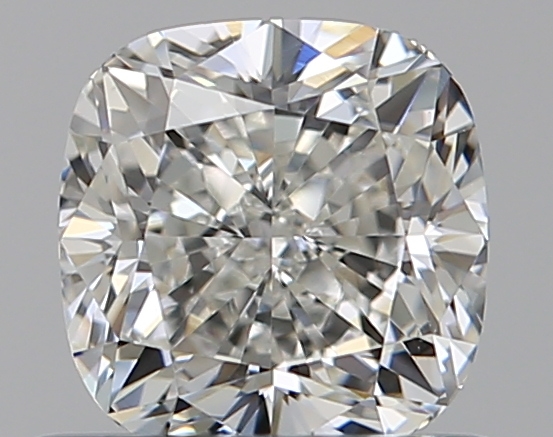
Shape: cushion
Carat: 0.72
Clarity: VS1
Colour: H
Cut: EX
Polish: VG
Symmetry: EX
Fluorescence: N
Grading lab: GIA
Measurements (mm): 5.04 x 4.97 x 3.45